Sialkot

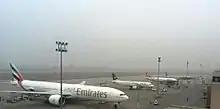
Sialkot International Airport

The Sialkot International Airport is located about 20 km from the center of the city near Sambrial. It was established in 2007 by spending 4 billion rupees by Sialkot business community. It is Pakistan's only privately owned public airport, and offers flights throughout Pakistan, with also direct flights to Bahrain, Oman, Saudi Arabia, Qatar, the United Arab Emirates, France, the UK and Spain.